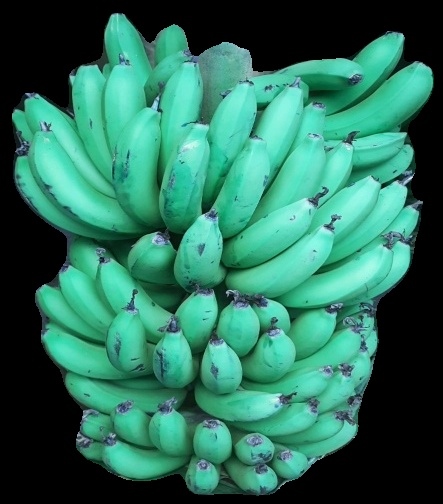
Variety: pachbale
Grade: grade1